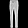
Label: Trouser